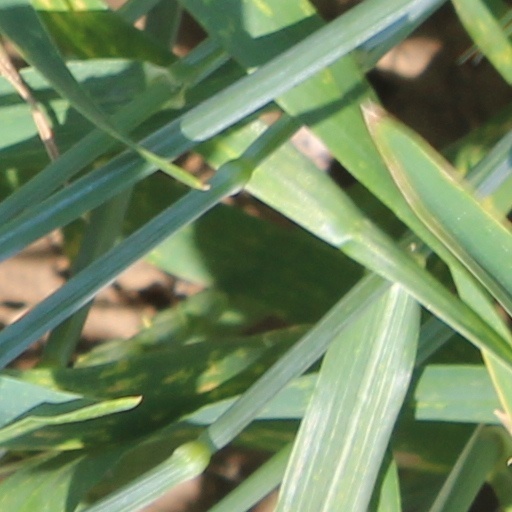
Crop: wheat